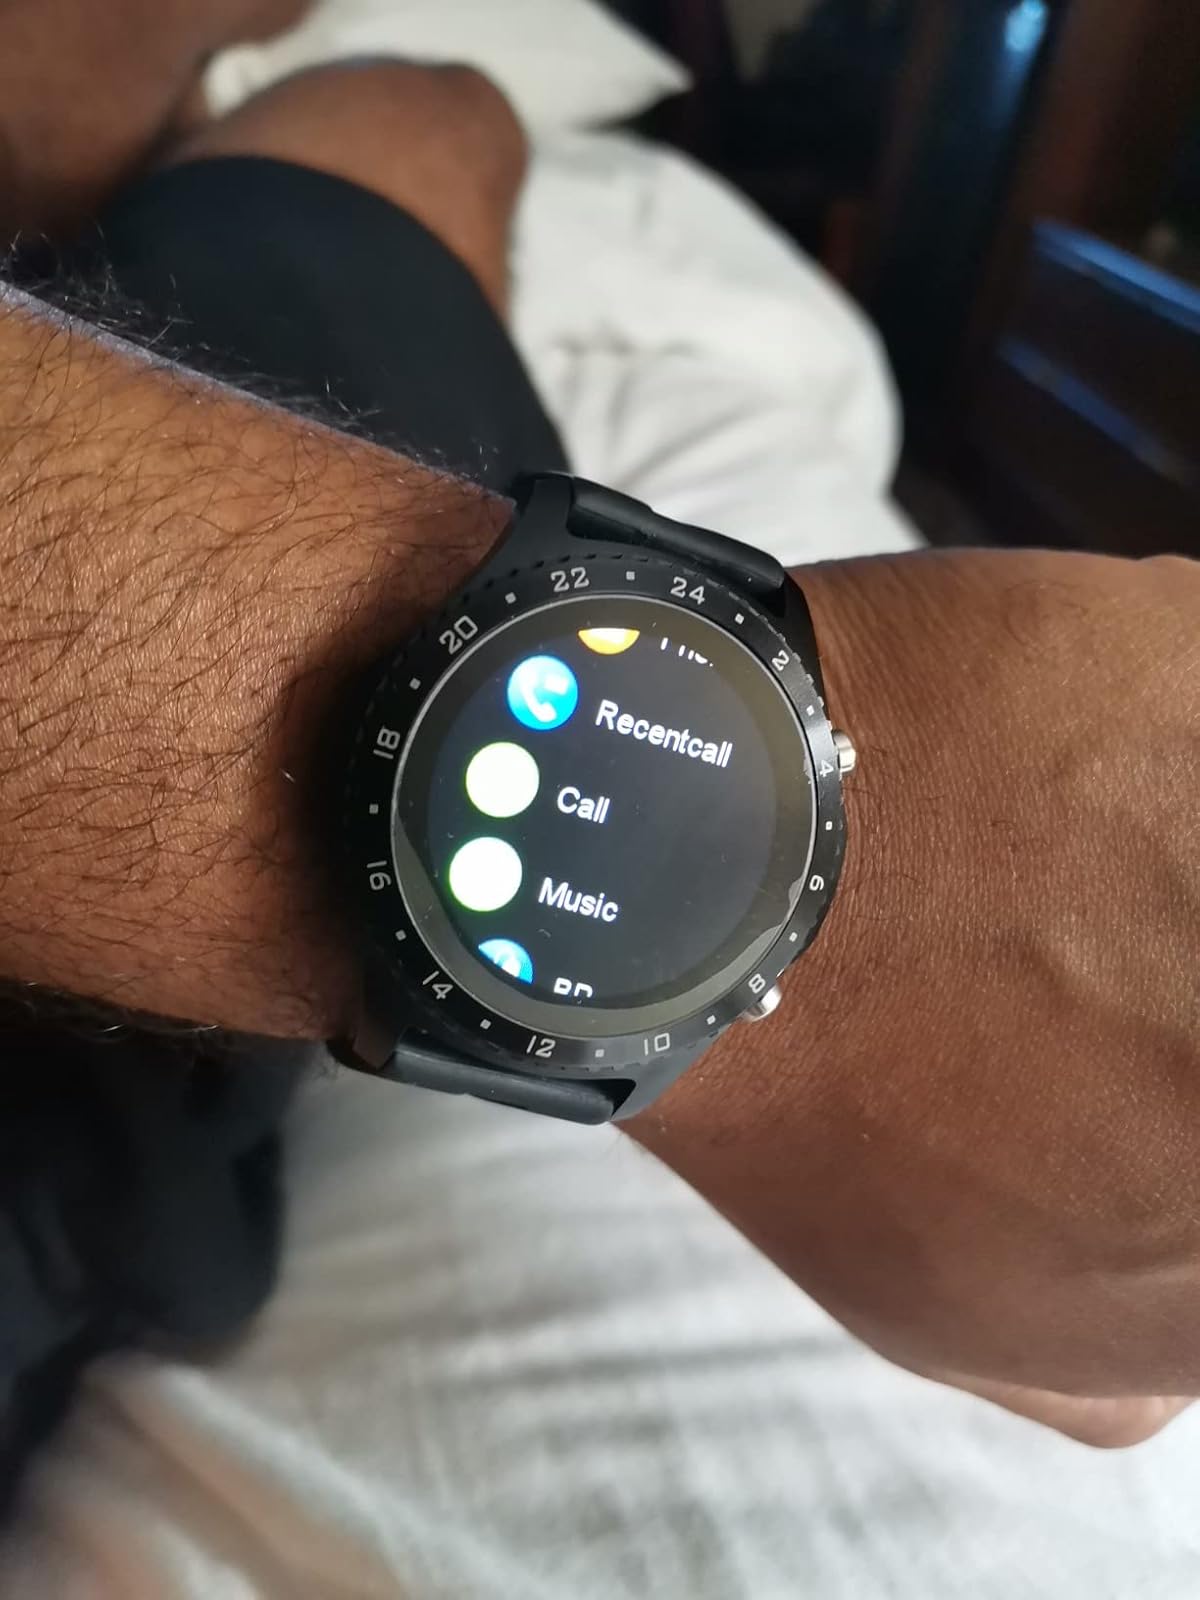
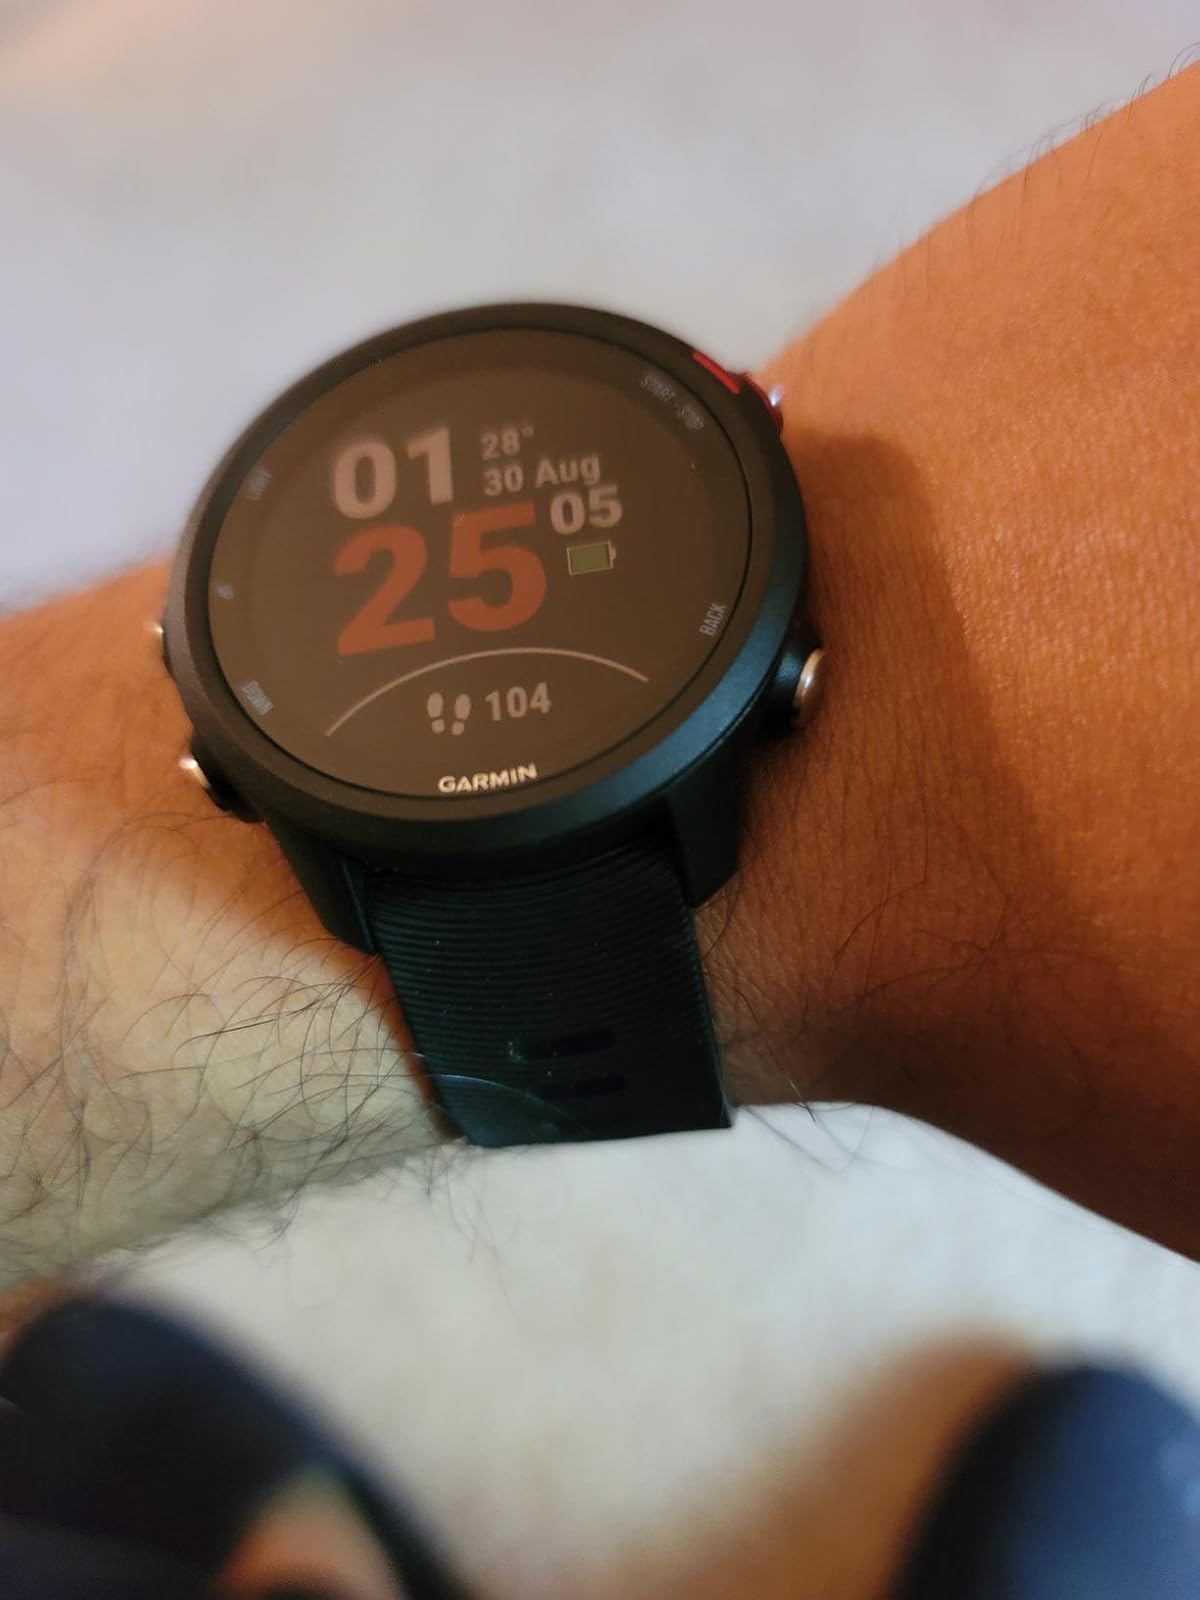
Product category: smartwatch
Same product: no